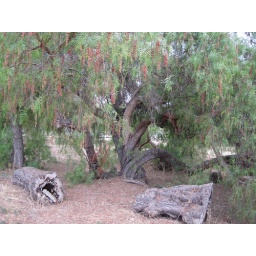
Clusters of trees with a clearing in the middle. I sat for a bit under the swaying branches heavy with red berries.